Volkswagen Golf

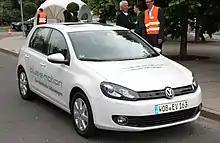
Volkswagen Golf blue-e-motion concept

The seventh-generation Golf had its debut in September 2012 at the Paris Motor Show.